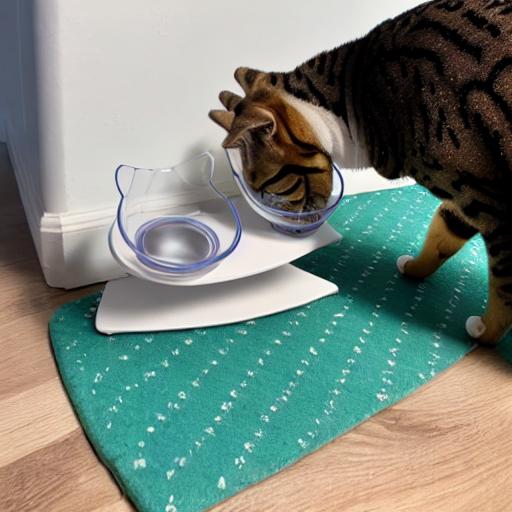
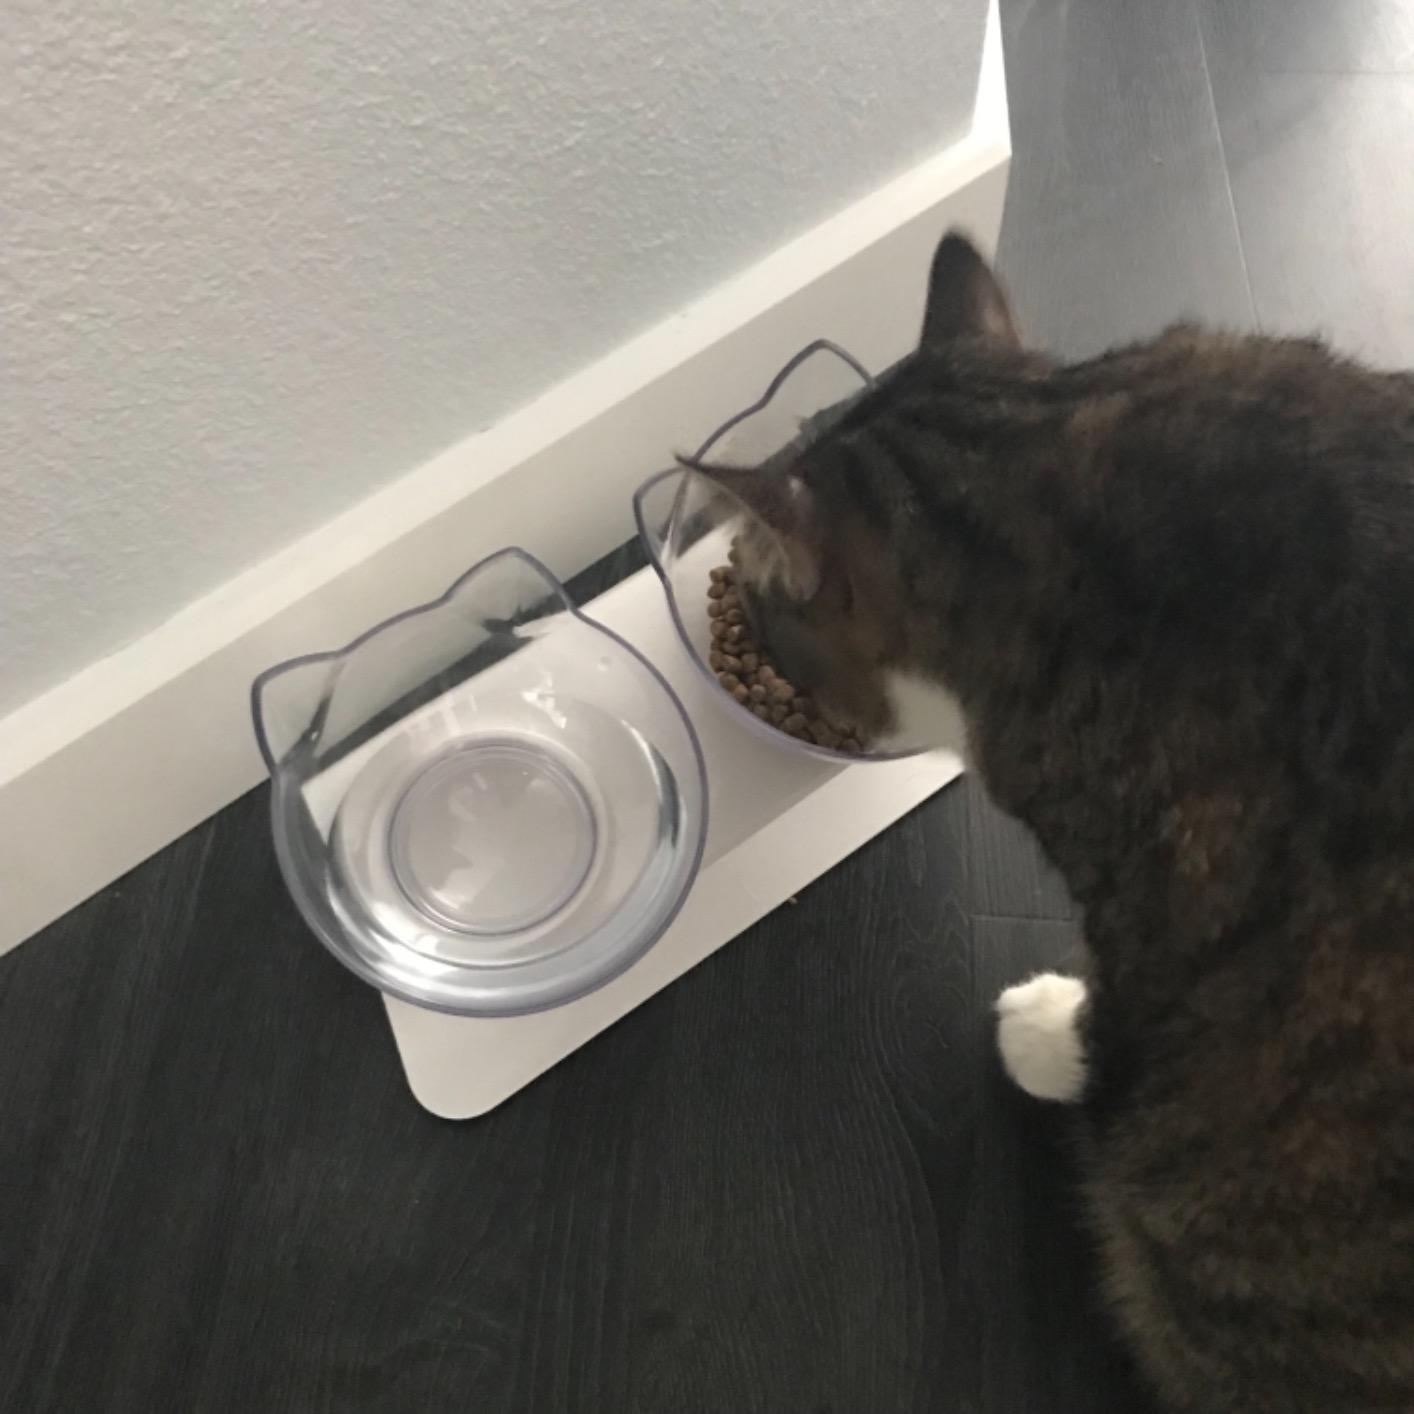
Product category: items_bowl
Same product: no